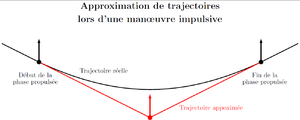
Approximation de trajectoires lors d'une manoeuvre orbitale impulsive.
Dans le domaine des vols spatiaux, une manœuvre orbitale est définie comme étant l’utilisation d’un système de propulsion spatiale afin de modifier l’orbite d’un astronef. Par exemple il peut s’agir de l’augmentation ou la diminution de la vitesse d’une sonde interplanétaire, de l’orientation d’un satellite, ou encore de la modification de l’inclinaison de son orbite.